Vergangenheitsbewältigung

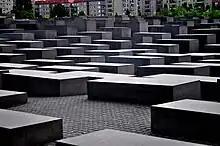
Memorial to the Murdered Jews of Europe in Berlin, Germany

Vergangenheitsbewältigung ("struggle of overcoming the past" or "work of coping with the past") is a German compound noun describing the moral and political effort to confront the crimes of the past. Since the late 20th century, this concept has played a central role in examining how post-1945 German literature, society and culture reflect on the catastrophic legacy of Nazism, a regime marked by militarism, expansionism and genocide. In Germany, the term arose from a profound reckoning with the atrocities of the Holocaust, the war crimes of the Wehrmacht and the ideological terror inflicted in the name of the German people. "Vergangenheitsbewältigung" thus represents not just historical reflection but a rejection of Nazi ideology and an effort to build a future grounded in peace and accountability.